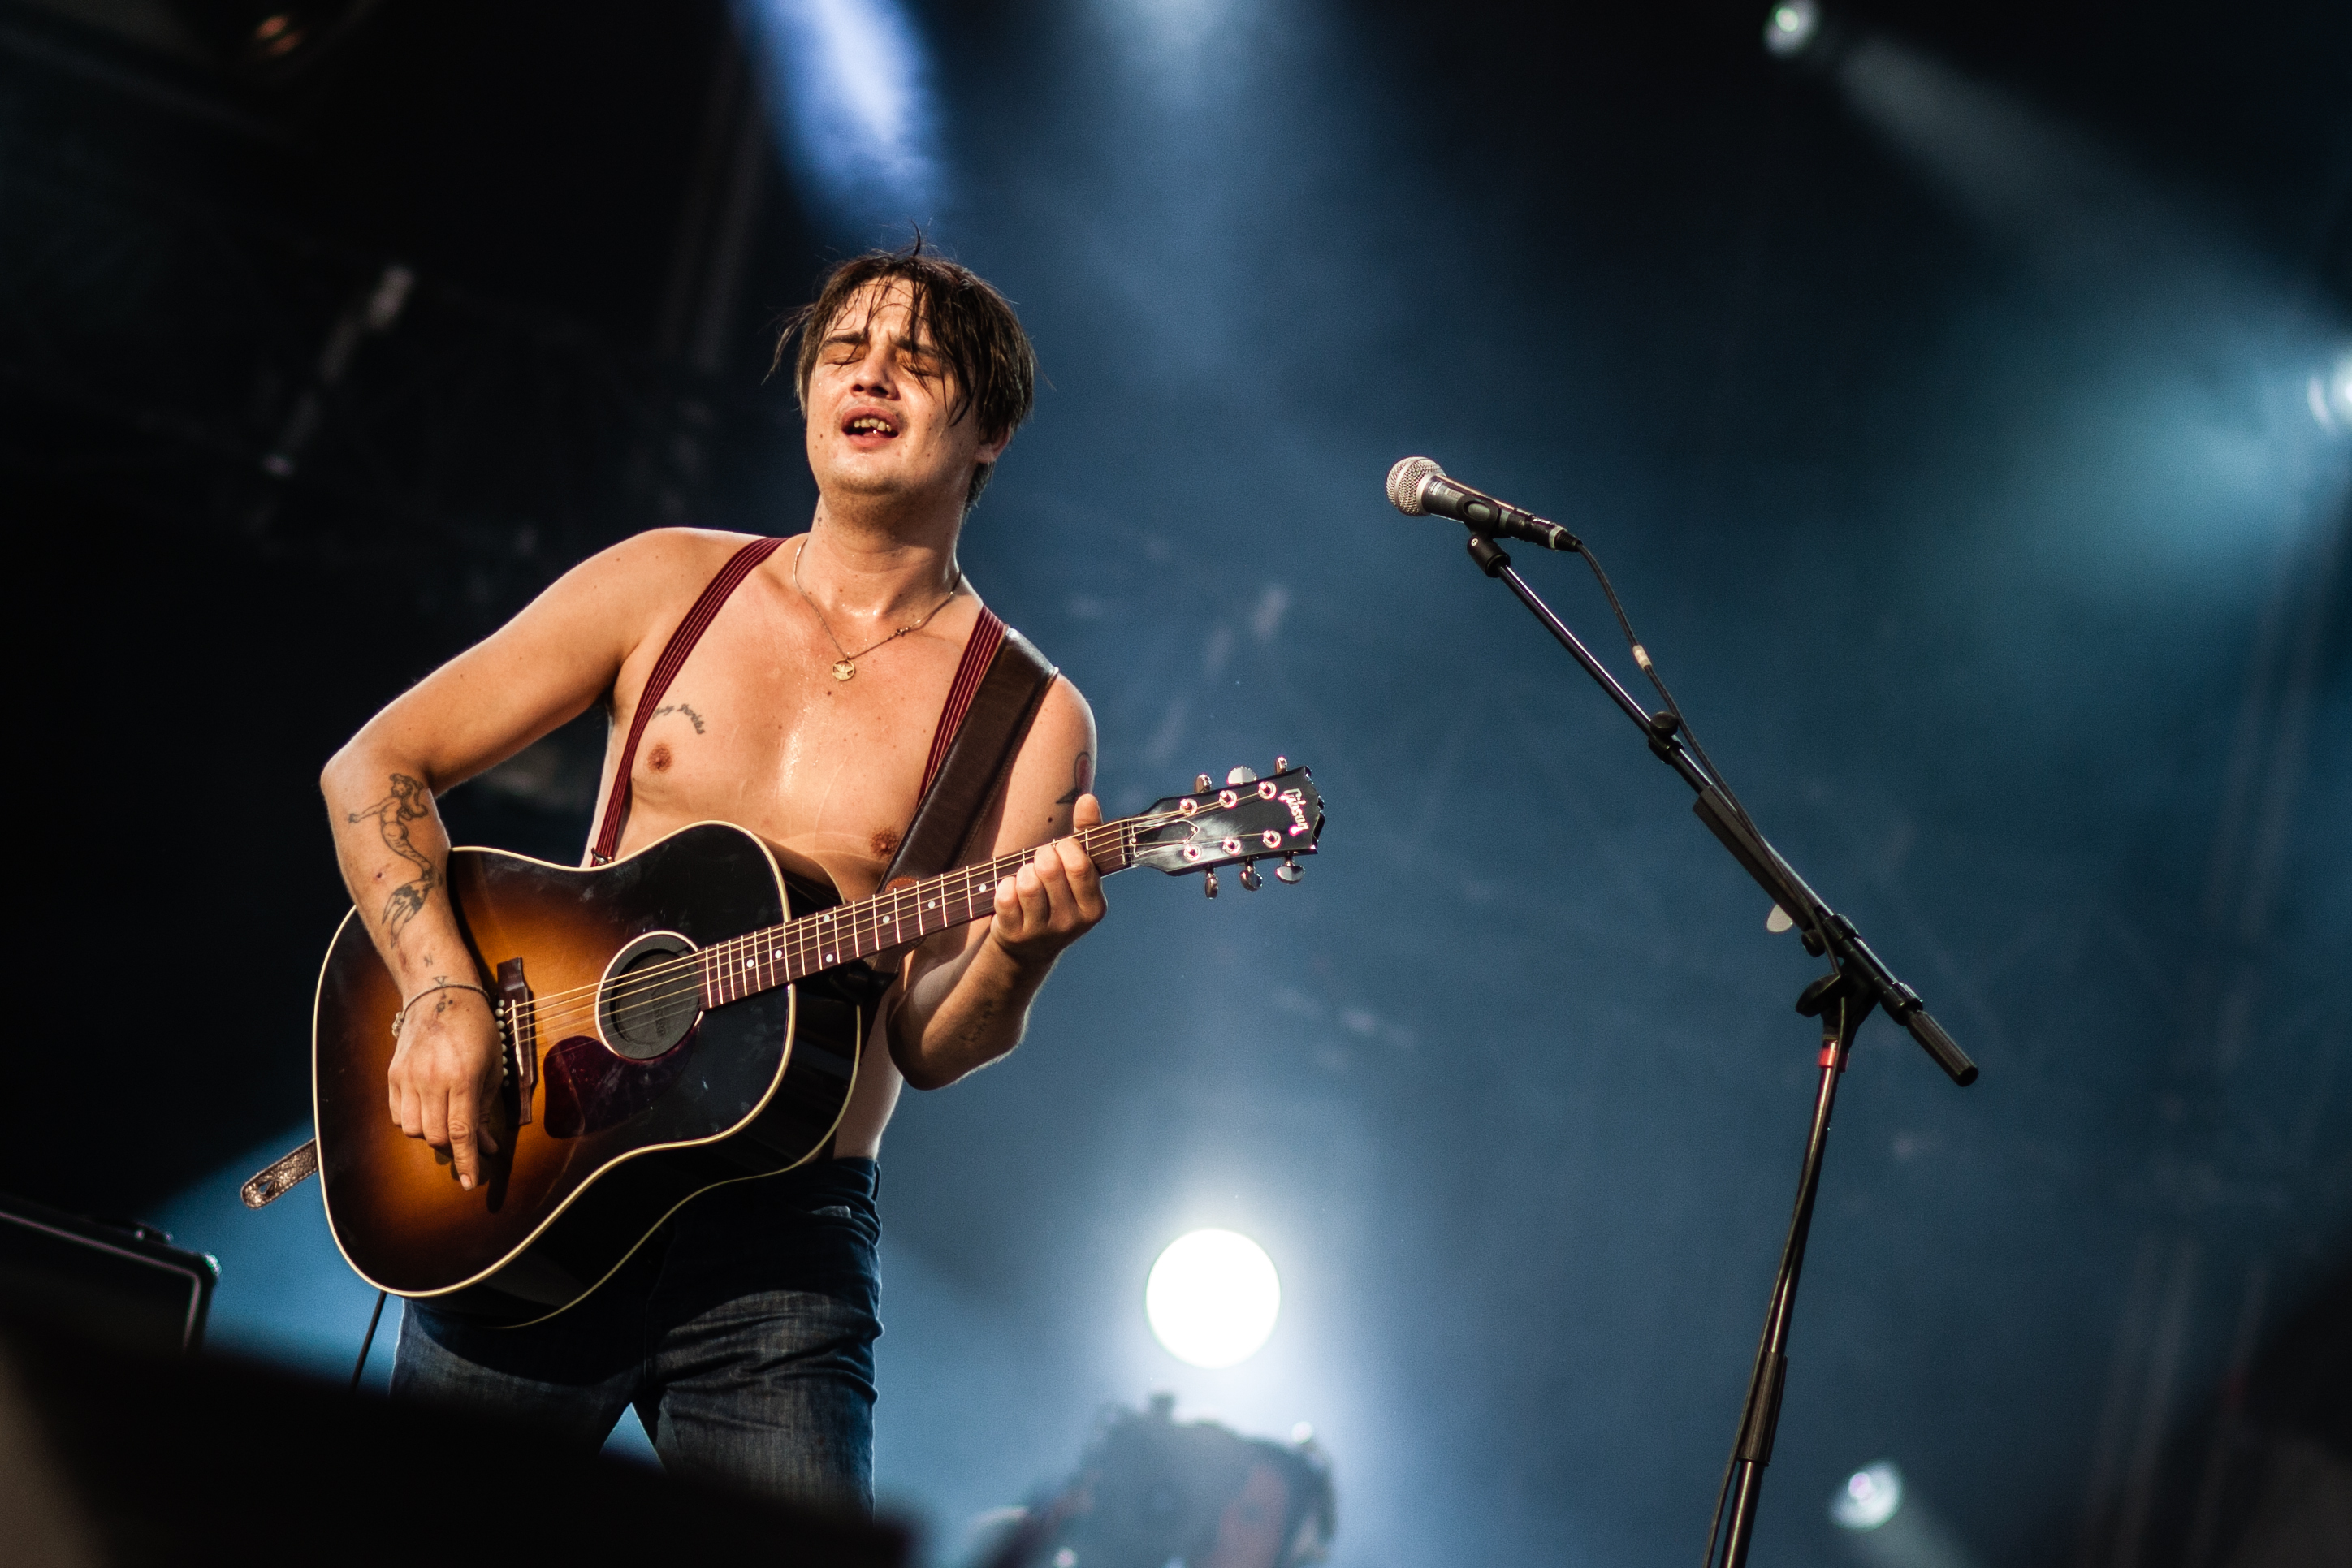
music, guitar, concert, live, canon, musician, performance art, festival, 40d, gig, stage, grande, fete, humanit, huma, fetedelhumanite, doherty, pete, petedoherty, scne, performance, bassist, singing, event, guitarist, drummer, entertainment, performing arts, singer songwriter, rock concert